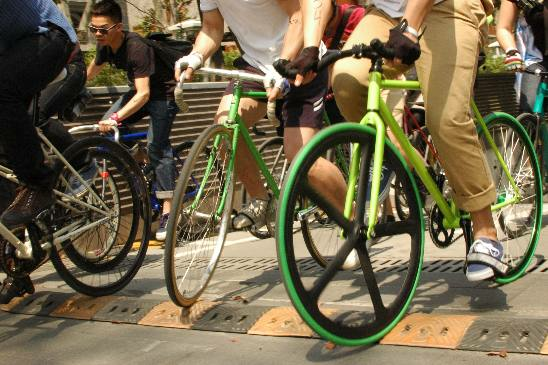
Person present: Yes